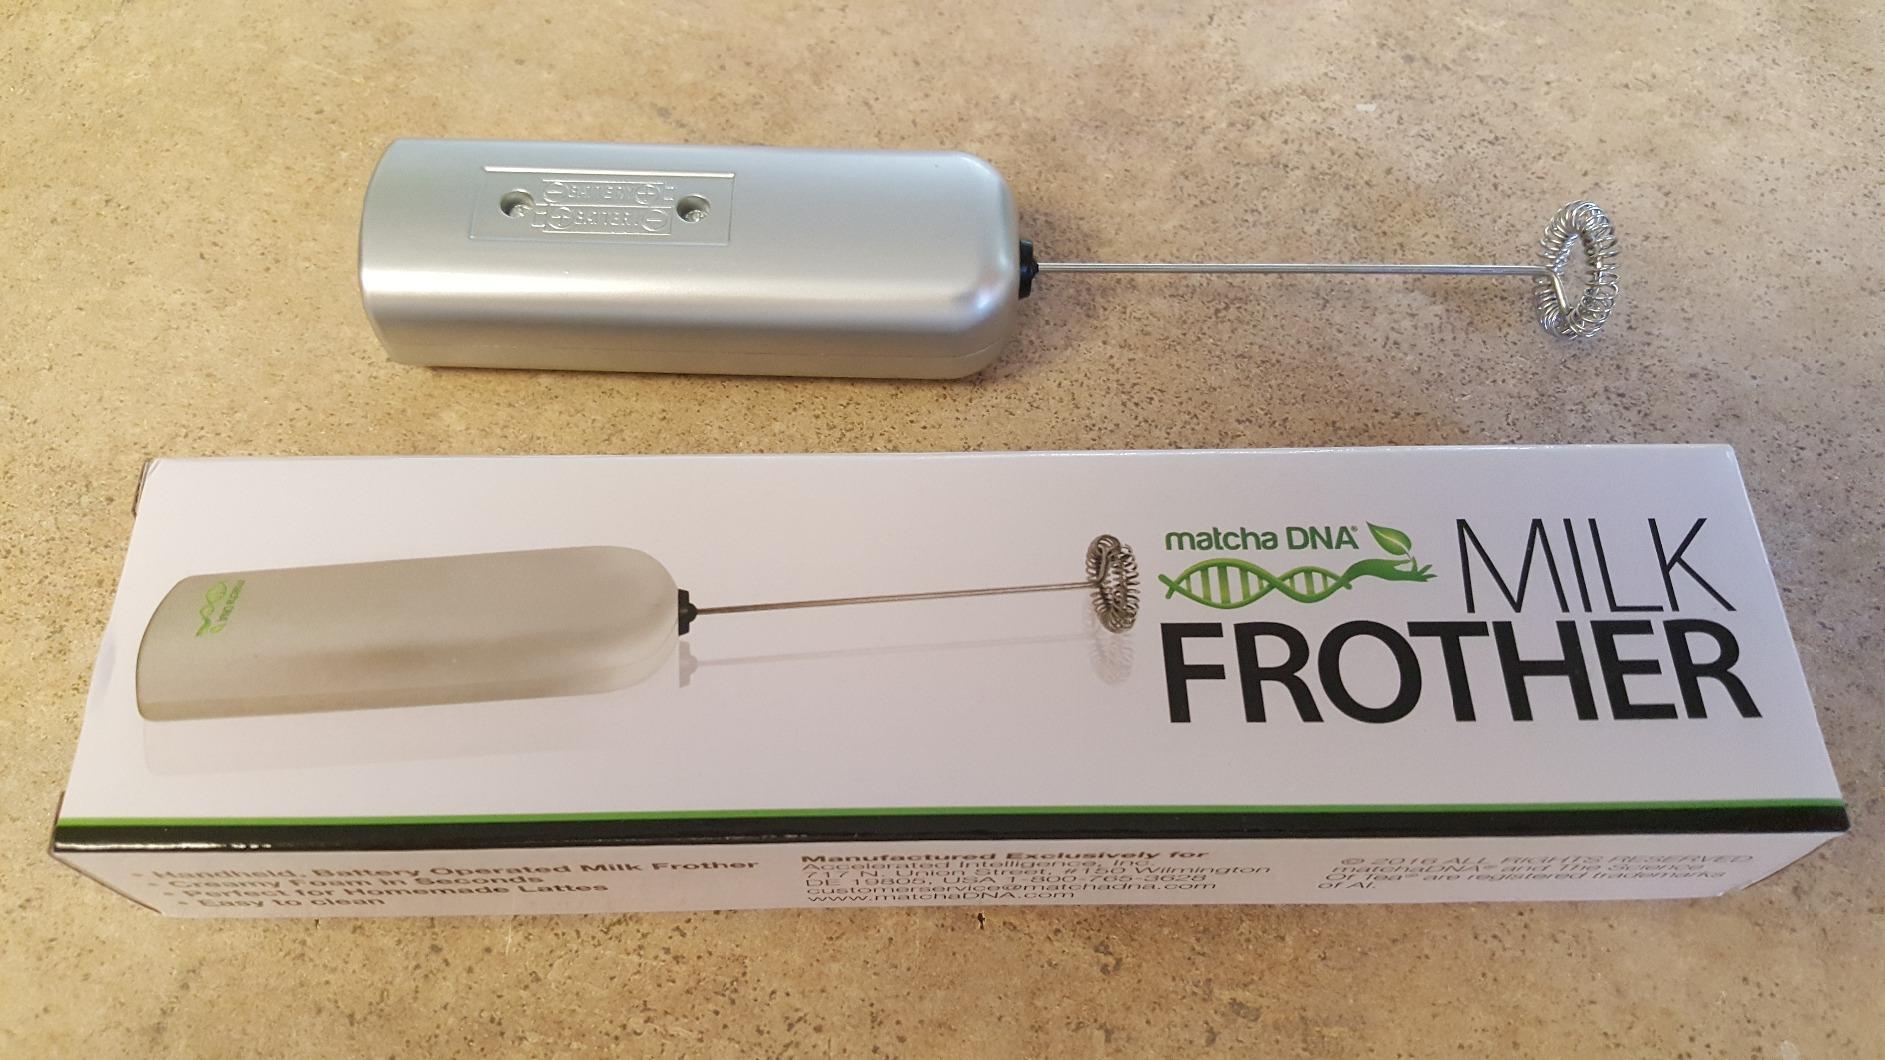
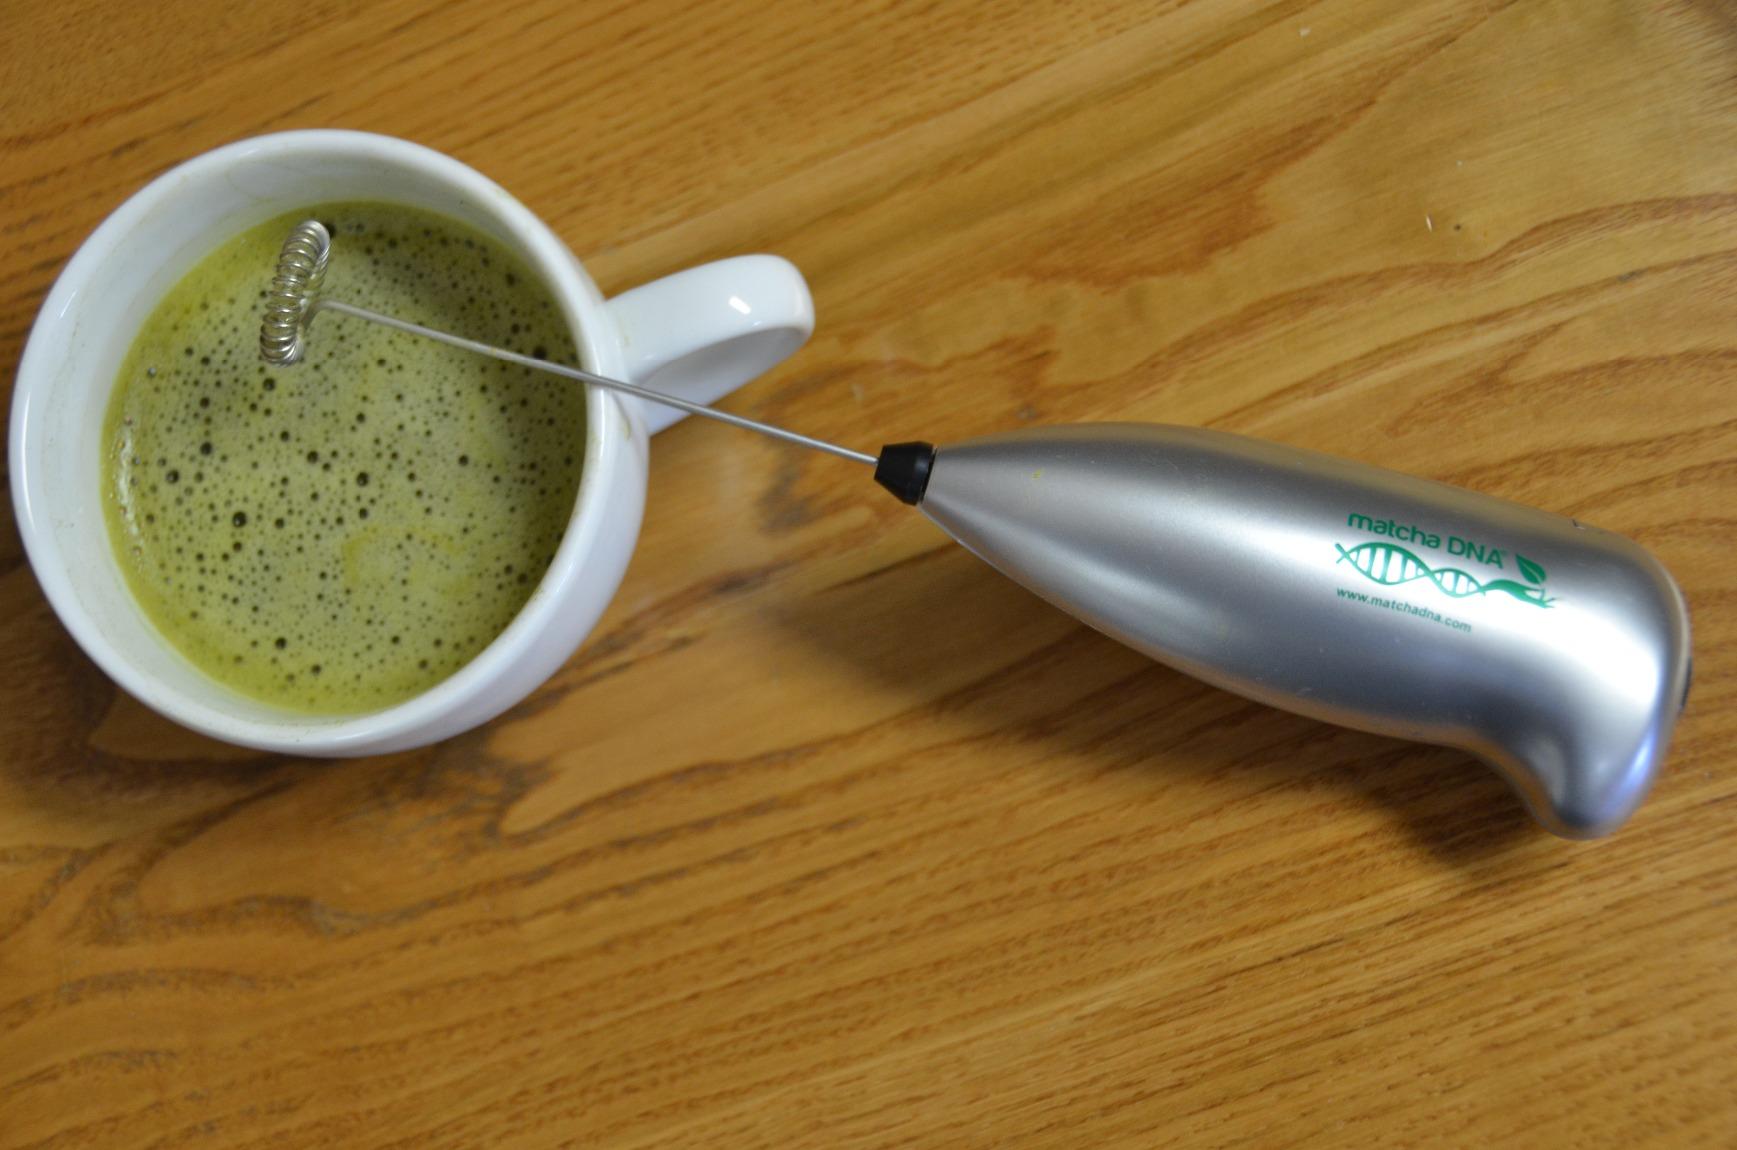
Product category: items_mixer
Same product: no